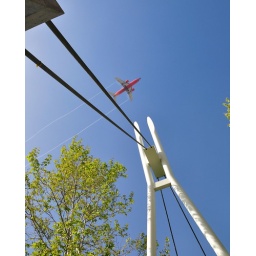
Jet flying over the Guadalupe River Foot bridge tower